South Africa

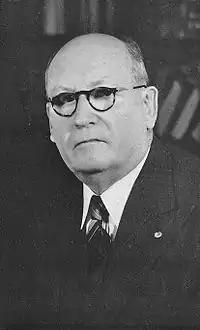
D. F. Malan, the first apartheid-era prime minister (1948–1954)

The Boer republics successfully resisted British encroachments during the First Boer War (1880–1881) using guerrilla warfare tactics, which were well-suited to local conditions. The British returned with greater numbers, more experience, and new strategy in the Second Boer War (1899–1902) and, although suffering heavy casualties due to Boer attrition warfare, they were ultimately successful due in part to scorched earth tactics and concentration camps, in which 27,000 Boer civilians died due to a combination of disease and neglect.